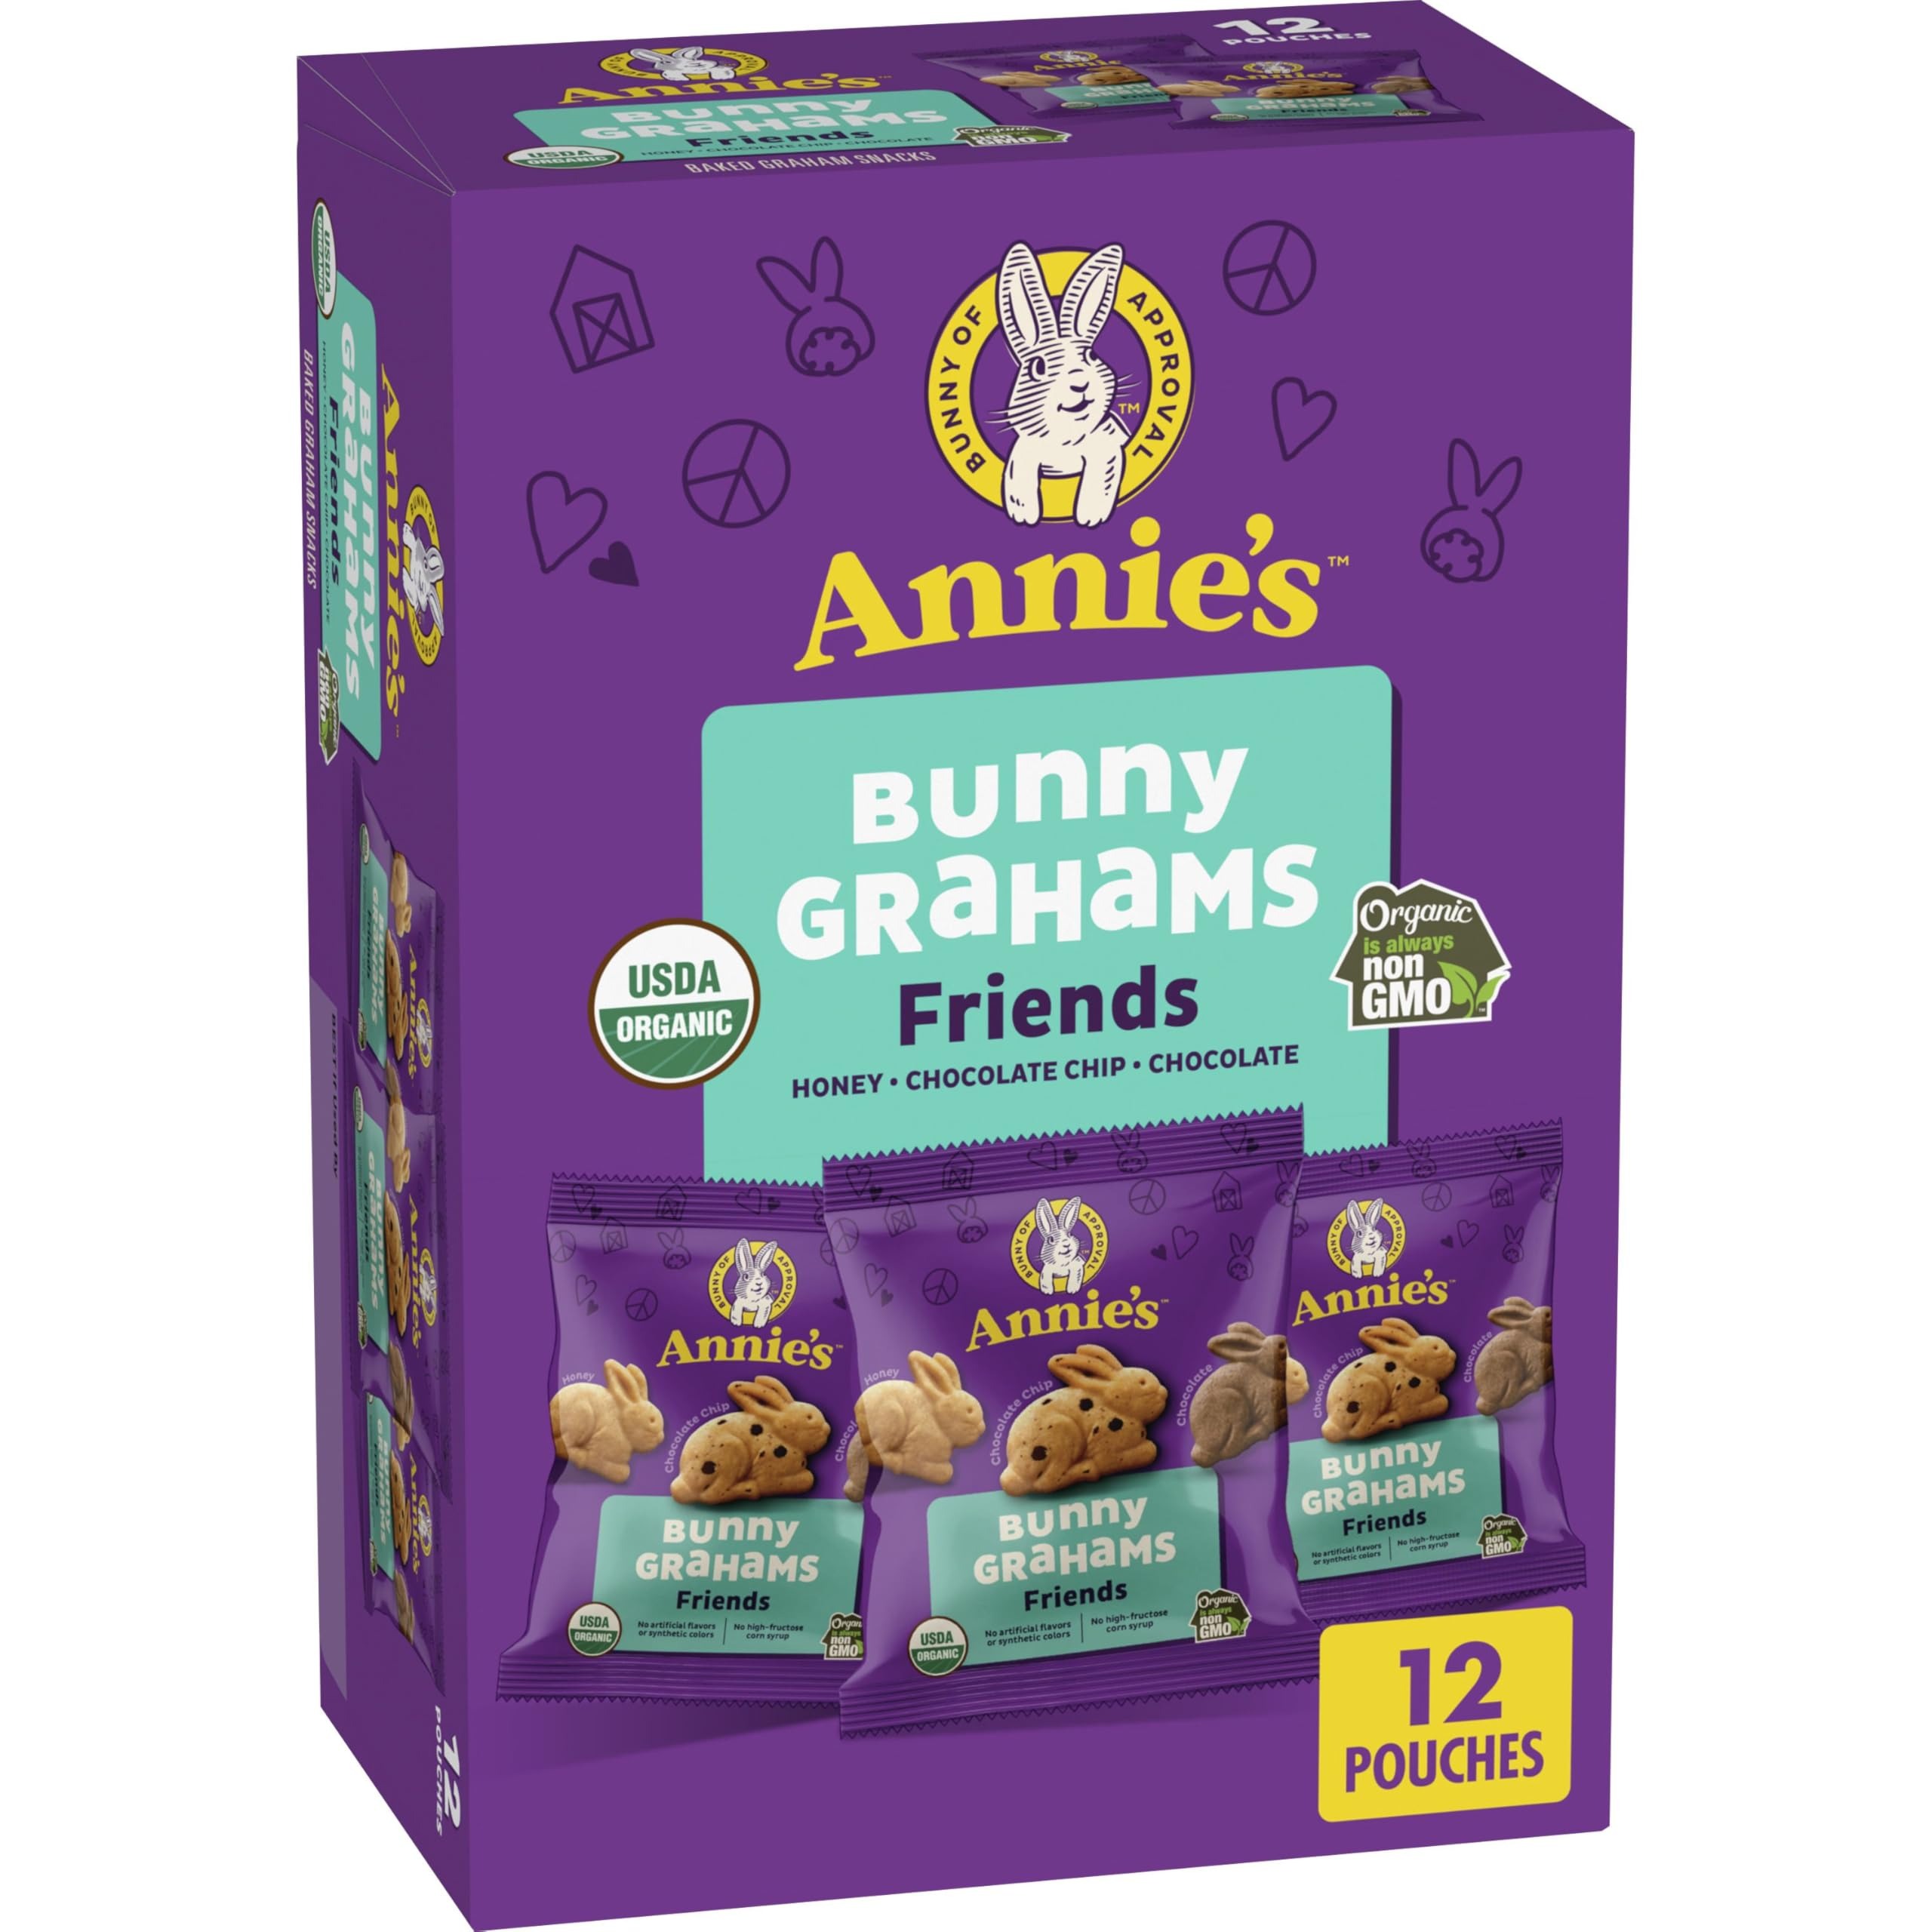
Item Name: Annie's Organic Friends Bunny Grahams, Chocolate Chip, Chocolate, and Honey Baked Graham Snacks, 12 Pouches, 12 oz
Bullet Point 1: BUNNY GRAHAMS: Delicious organic graham crackers in three tasty flavors: chocolate, honey, and chocolate chip
Bullet Point 2: KID-YUMMY: Bunny grahams baked snack crackers in fun bunny shapes; Convenient single-serve pouches are a perfect lunch box addition or on-the-go snack
Bullet Point 3: CERTIFIED ORGANIC: They're non-GMO and certified USDA Organic
Bullet Point 4: WHOLESOME INGREDIENTS: No artificial flavors, synthetic colors, or high fructose corn syrup
Bullet Point 5: CONTAINS: One 12 oz box of Annie's Bunny Grahams Baked Graham Snacks; 12 pouches
Value: 12.0
Unit: Ounce

Price: 10.985